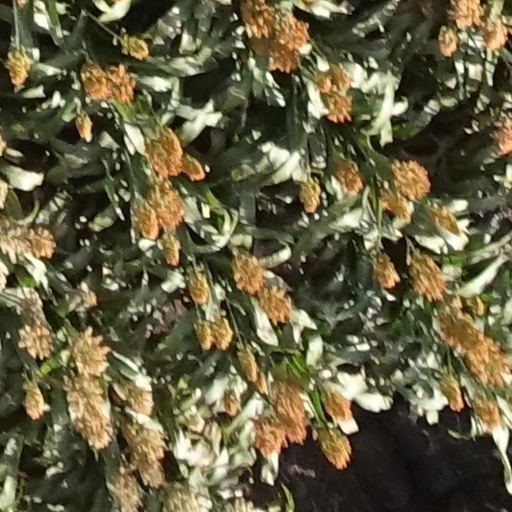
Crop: sorghum